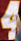
Number: 4